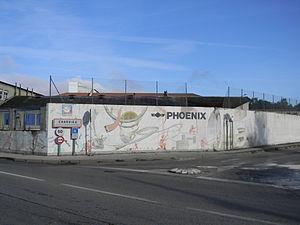
Mur peint de l'entreprise Phoenix à Charvieu.
Les communes du Nord-Isère ont accueilli du xixᵉ siècle au xxᵉ siècle plusieurs grandes entreprises produisant des fils pour l'industrie textile et électrique.